The Queen of the Caribbean

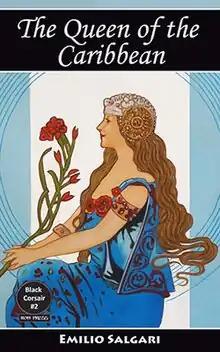
Cover First English Translation

The Queen of the Caribbean is a 1901 adventure novel written by Italian novelist Emilio Salgari. Set in the Caribbean during the Golden Age of Piracy, the novel follows the exploits of Emilio Roccanera, Lord of Ventimiglia as he continues his attempts to avenge his brothers, slain by the Duke Van Guld, as narrated in the first book of the series, "The Black Corsair". This novel focuses on the struggles between the Black Corsair's quest for vengeance and his guilt for having abandoned Honorata, his love interest and daughter of his enemy.